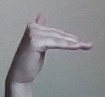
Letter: khaa